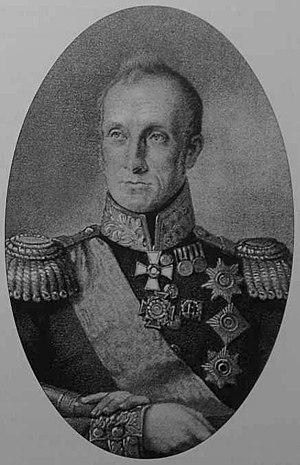
Alexis Samouïlovitch Greig, né le 6 septembre 1775 à Kronstadt, mort le 18 janvier 1845 à Saint-Pétersbourg.